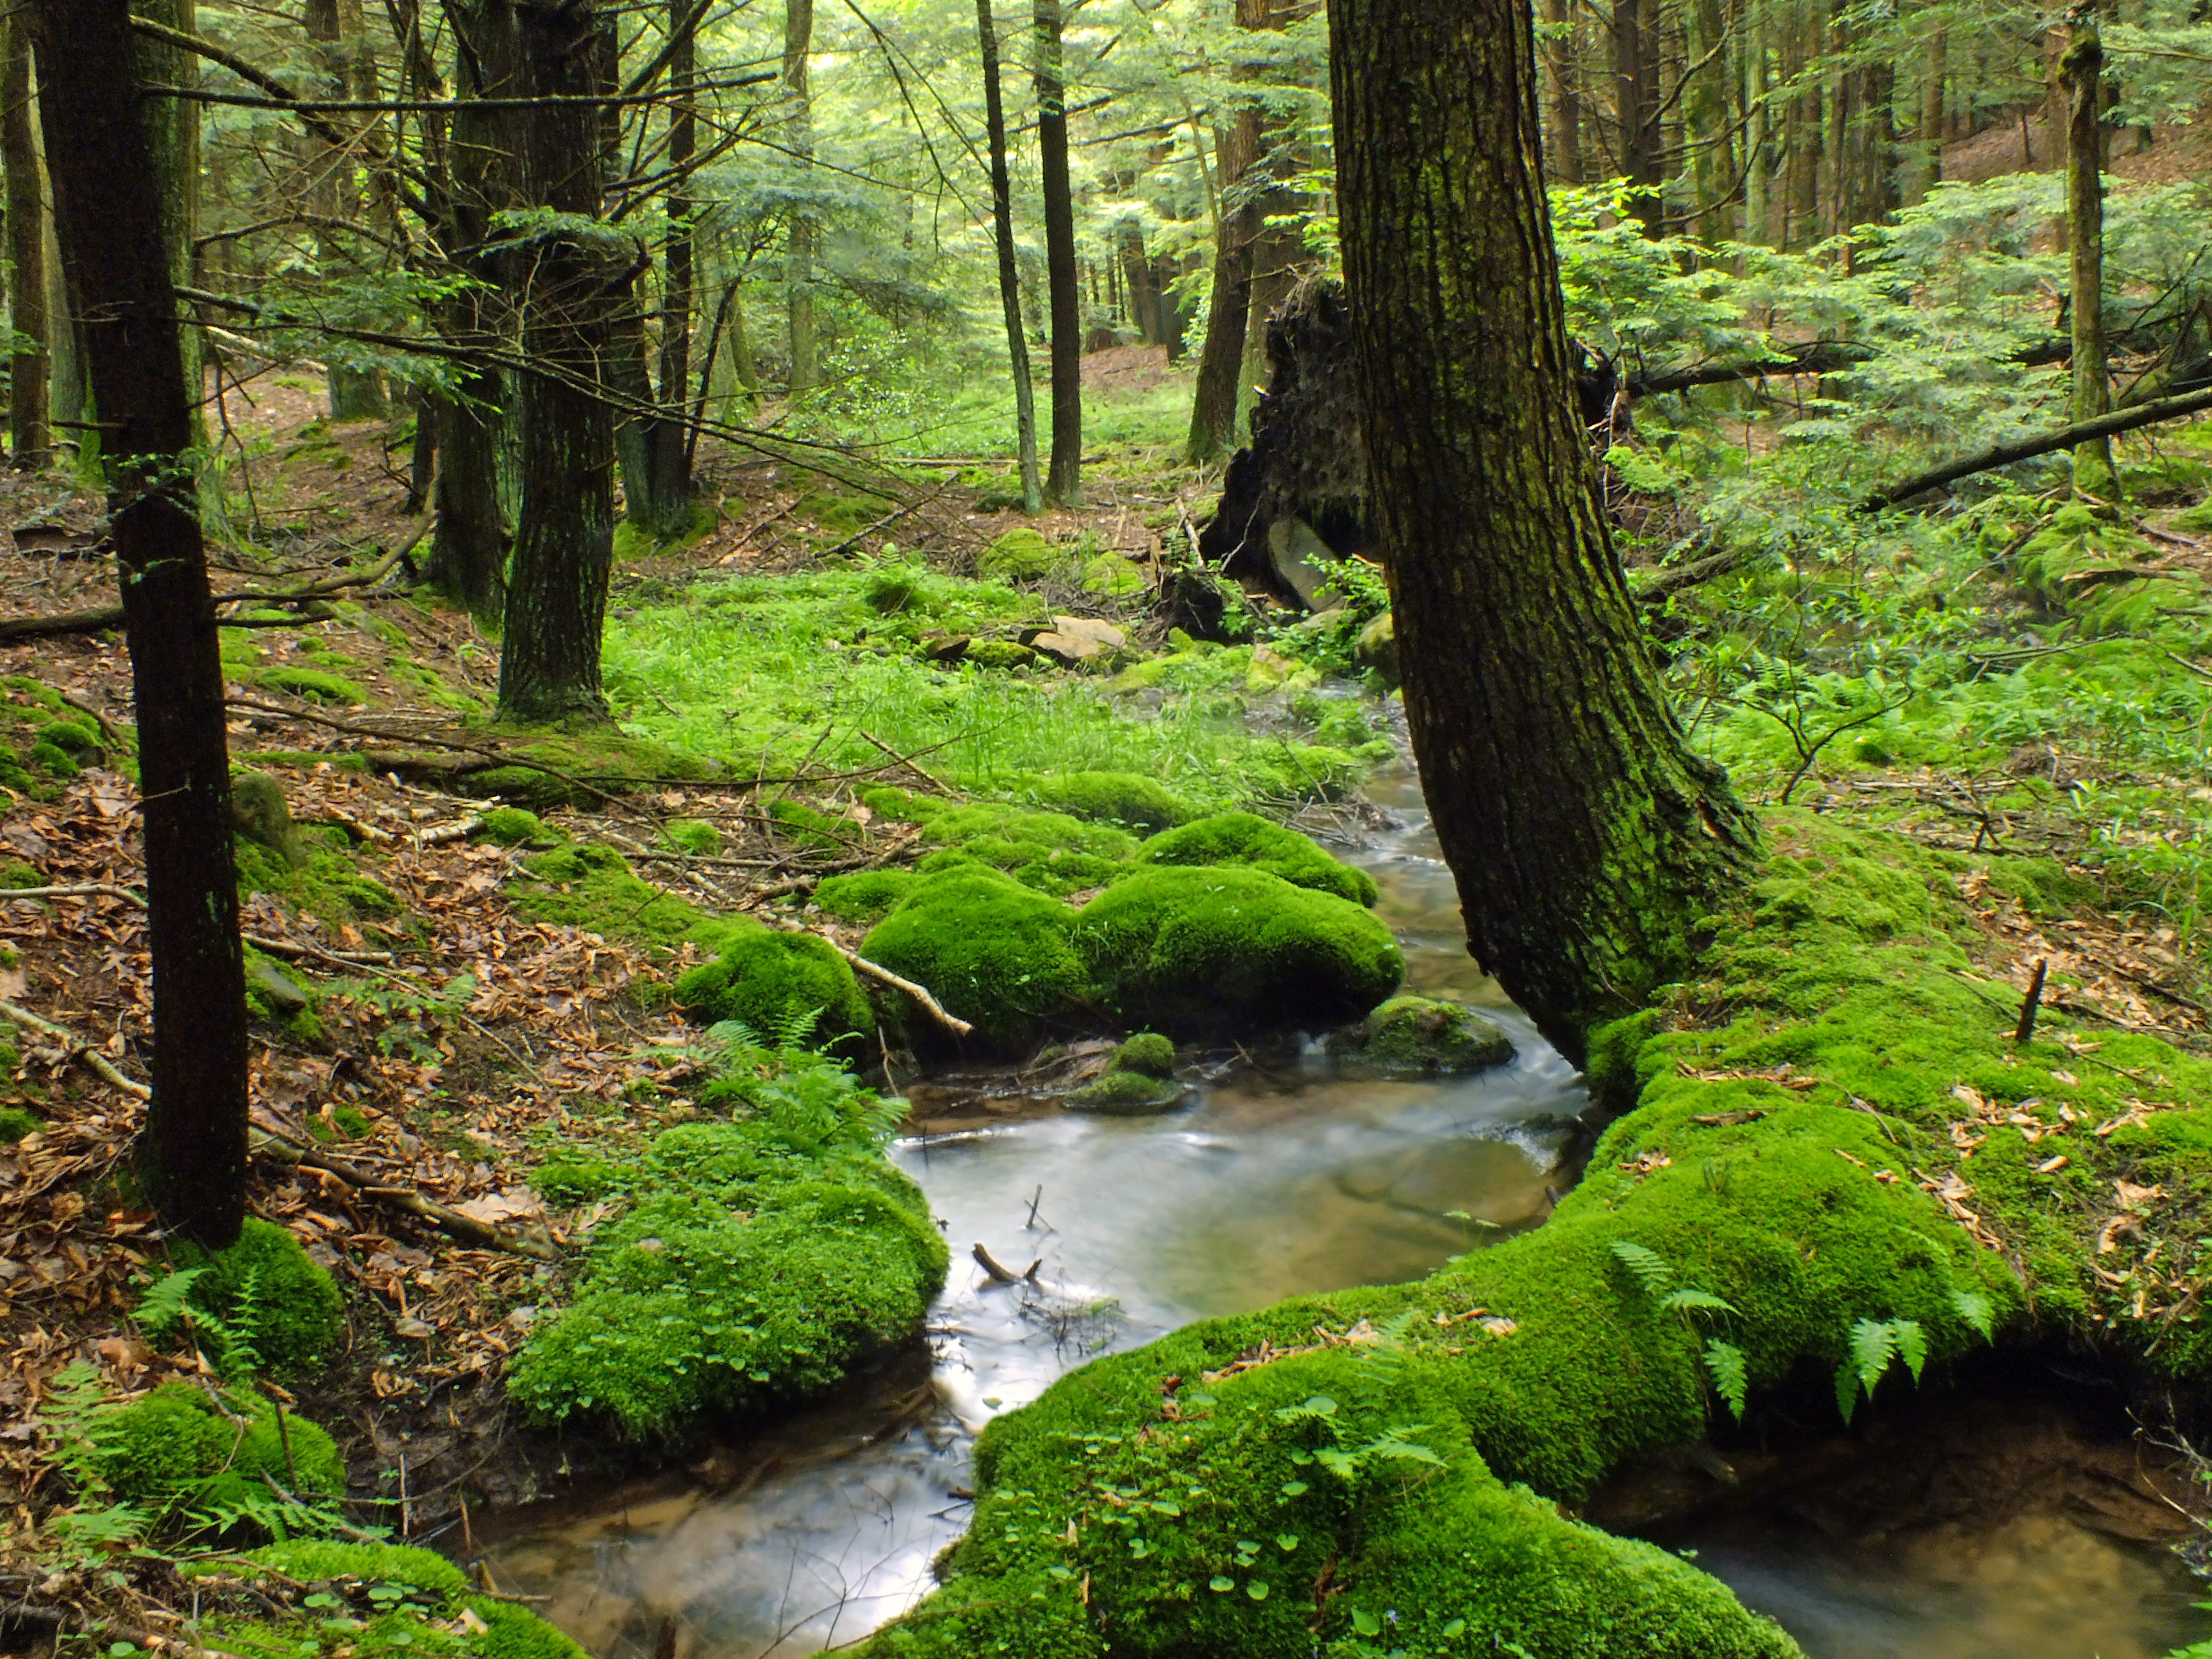
tree, nature, forest, creek, wilderness, hiking, leaf, river, moss, stream, spring, green, jungle, autumn, trees, creativecommons, vegetation, rainforest, deciduous, wetland, headwaters, palustrine, hemlocks, easternhemlocks, tsugacanadensis, ravine, pennsylvania, unioncounty, baldeaglestateforest, hemlockswamp, hooknaturalarea, pantherrun, woodland, habitat, ecosystem, watercourse, biome, old growth forest, natural environment, geographical feature, temperate broadleaf and mixed forest